Andy Griffith Museum

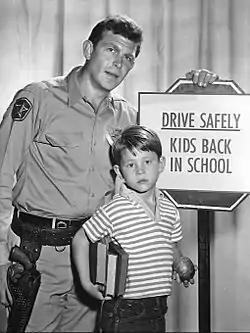
Andy Griffith with Ron Howard in 1961

The Andy Griffith Museum is a museum dedicated to the life and career of American actor, television producer, and singer Andy Griffith. The museum, which houses the world's largest collection of Andy Griffith memorabilia, is located in Griffith's hometown of Mount Airy, North Carolina. Much of the museum's collection was acquired by Griffith's friend and the founder of Andy Griffith Museum, Emmett Forrest. The facility opened to the public on September 26, 2009.